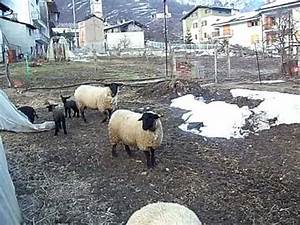
Label: sheep